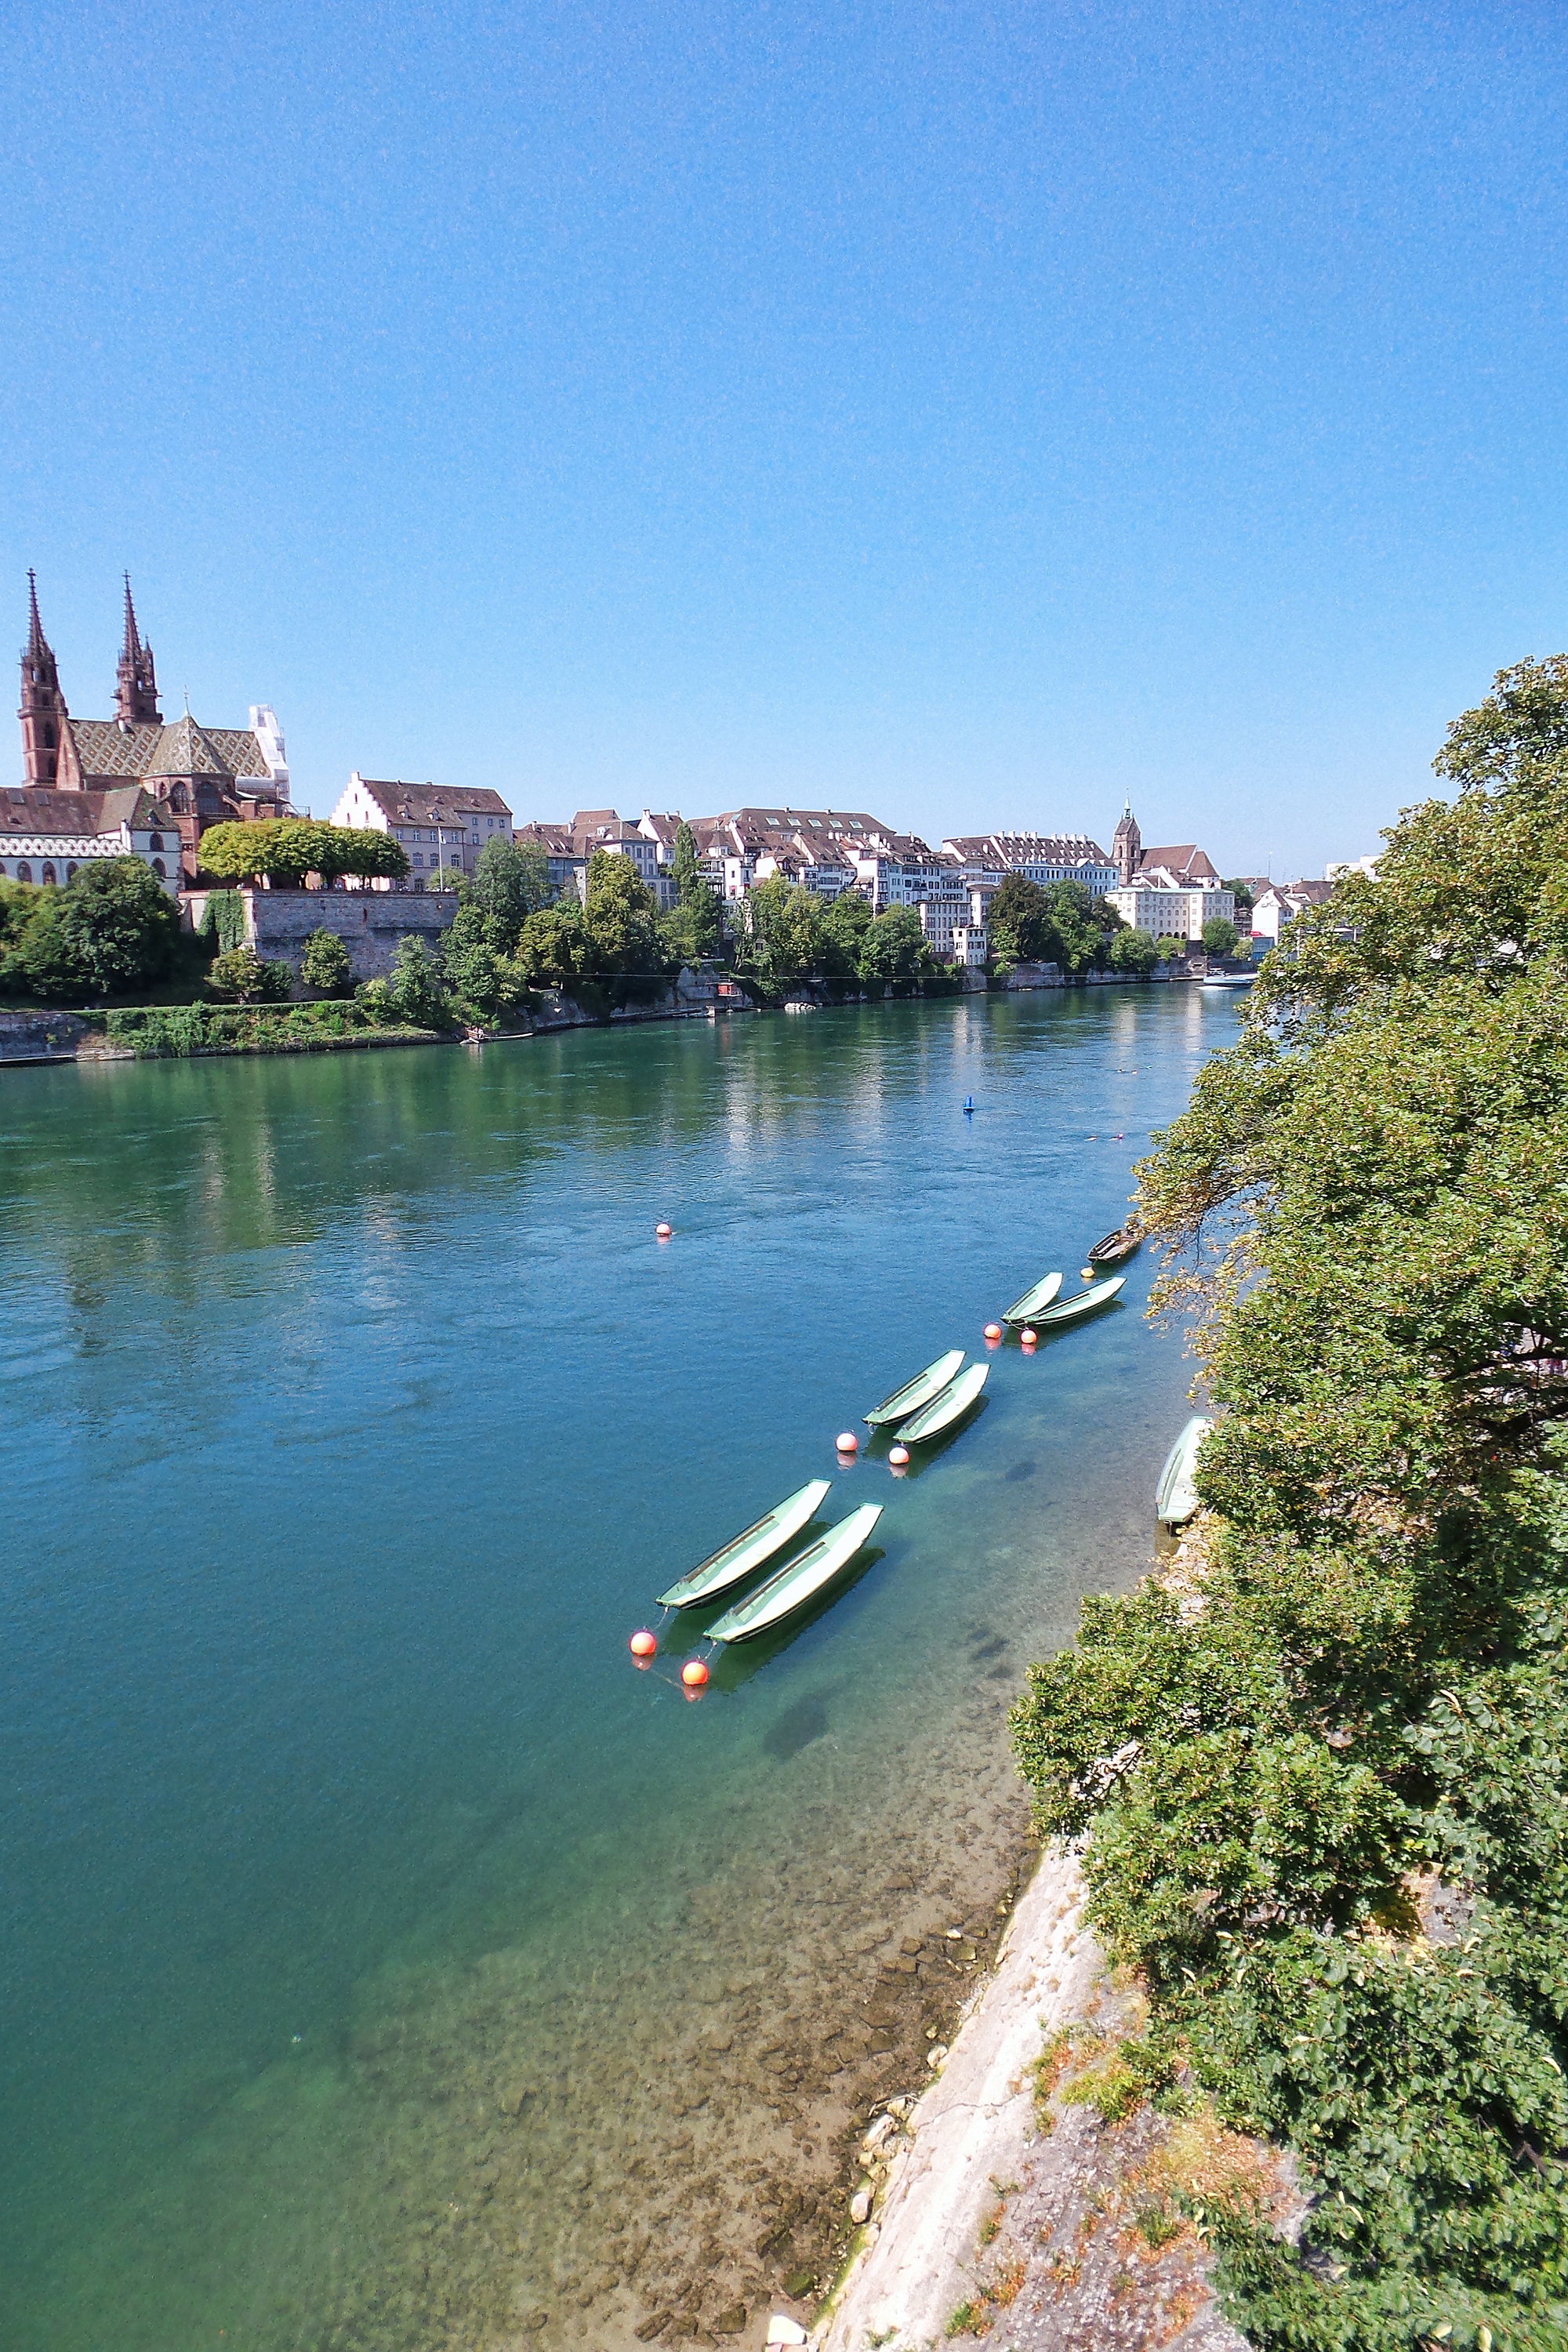
sea, coast, water, shore, lake, city, river, summer, vacation, vehicle, bay, reservoir, waterway, body of water, boating, boats, switzerland, basel, town on the river